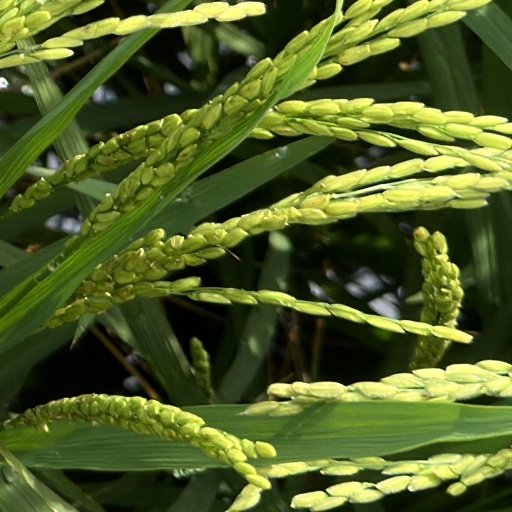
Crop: rice